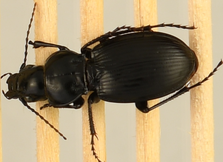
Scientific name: Cyclotrachelus torvus
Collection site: Northern Great Plains Research Laboratory Site (NOGP), plot NOGP_009